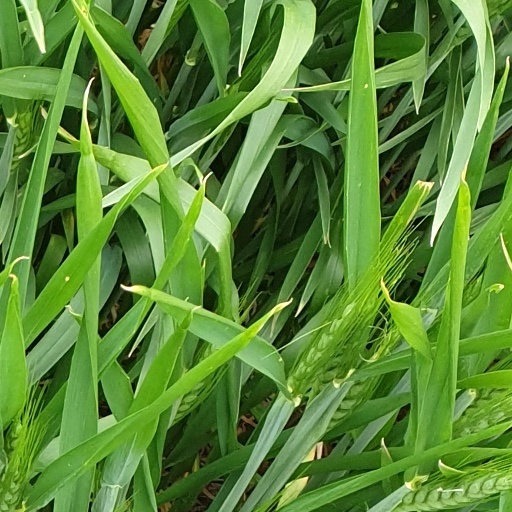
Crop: wheat